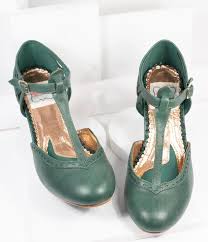
Waste category: shoes